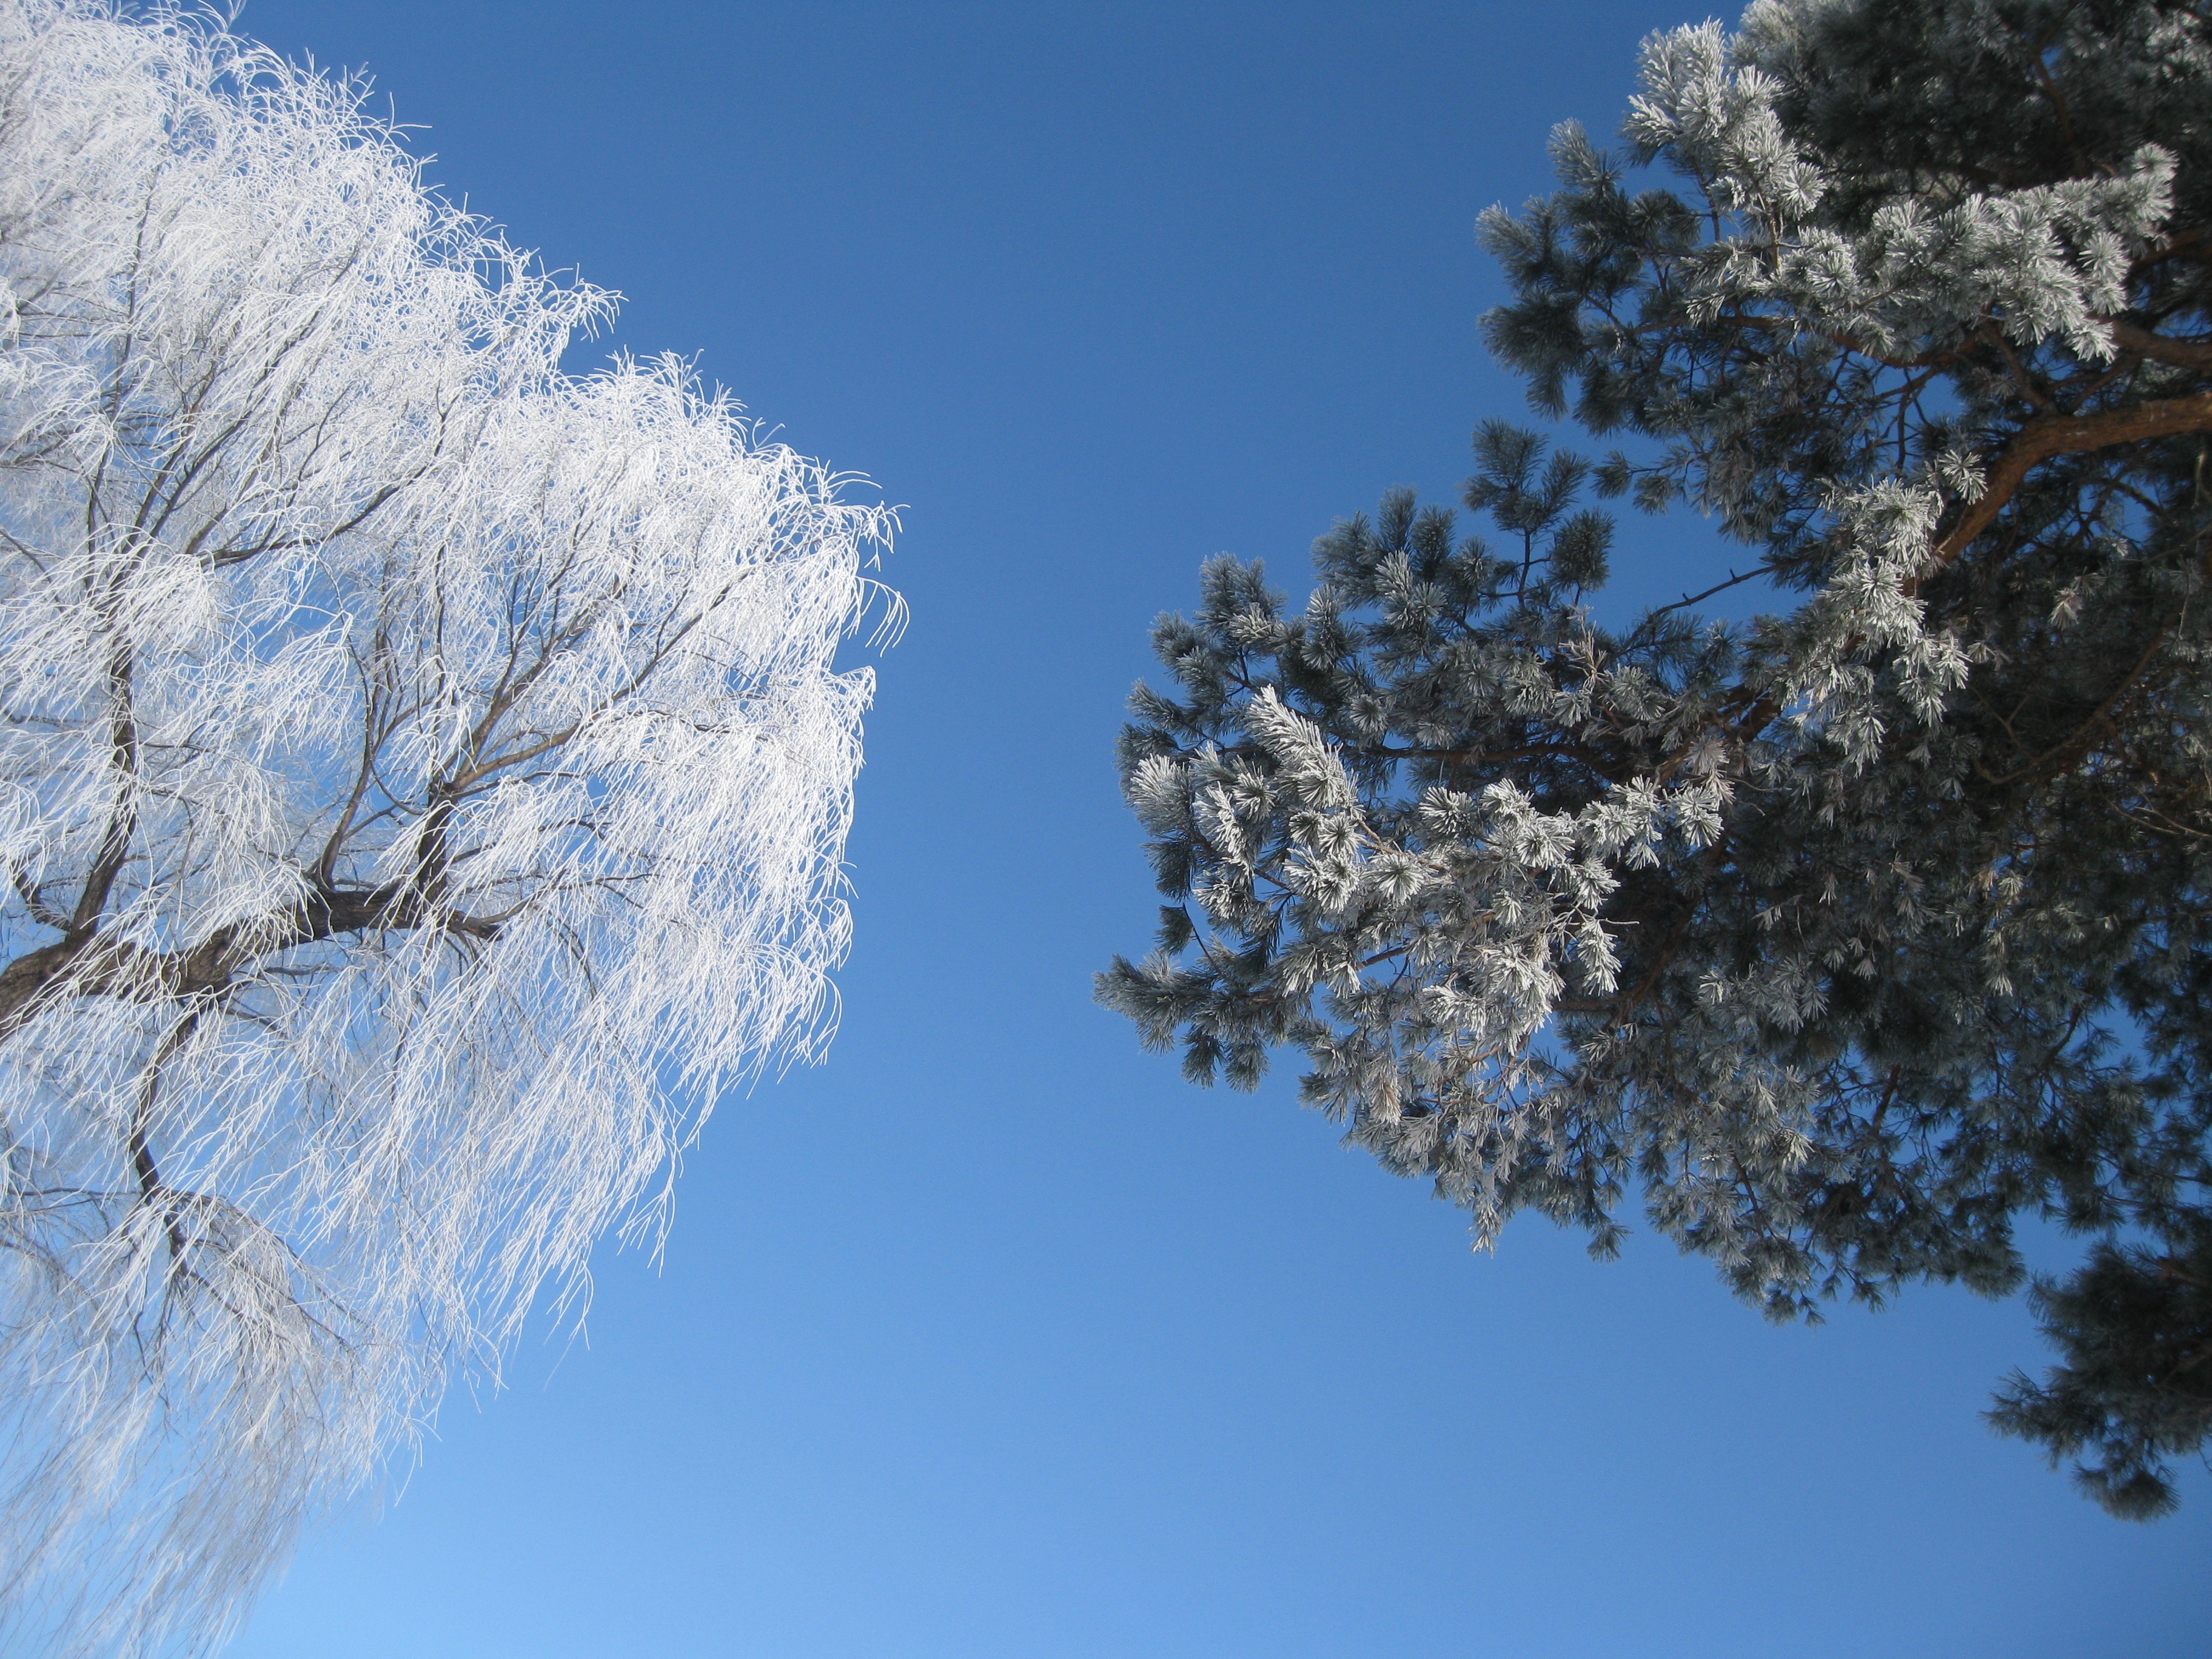
tree, branch, snow, winter, cloud, plant, sky, sunlight, flower, frost, weather, season, freezing, hokkaido, asahikawa, woody plant